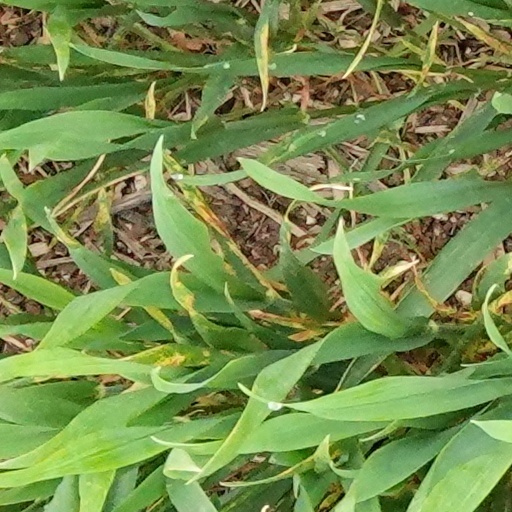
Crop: wheat